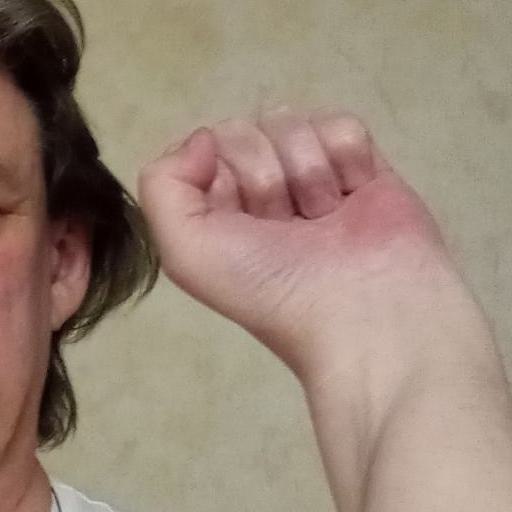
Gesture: fist